Steam locomotive

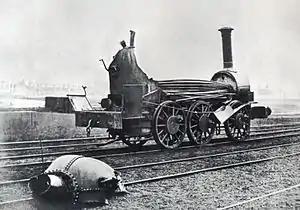
Aftermath of a boiler explosion on a railway locomotive, 1850

In Germany, the first working steam locomotive was a rack-and-pinion engine, similar to the "Salamanca", designed by the British locomotive pioneer John Blenkinsop. Built in June 1816 by Johann Friedrich Krigar in the Royal Berlin Iron Foundry ("Königliche Eisengießerei" zu Berlin), the locomotive ran on a circular track in the factory yard. It was the first locomotive to be built on the European mainland and the first steam-powered passenger service; curious onlookers could ride in the attached coaches for a fee. It is portrayed on a New Year's badge for the Royal Foundry dated 1816. Another locomotive was built using the same system in 1817. They were to be used on pit railways in Königshütte and in Luisenthal on the Saar (today part of Völklingen), but neither could be returned to working order after being dismantled, moved and reassembled. On 7 December 1835, the "Adler" ran for the first time between Nuremberg and Fürth on the Bavarian Ludwig Railway. It was the 118th engine from the locomotive works of Robert Stephenson and stood under patent protection.